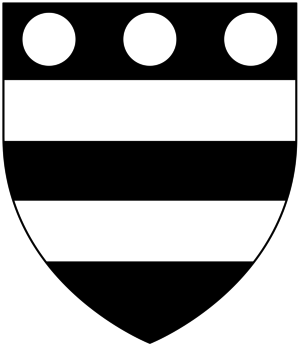
La bataille de Hedgeley Moor est un affrontement de la guerre des Deux-Roses. Elle s'est déroulée le 25 avril 1464 à Hedgeley Moor, au nord du village de Glanton, dans le Northumberland, et s'est conclue par une victoire de John Neville pour la Maison d'York sur les Lancastre menés par le duc de Somerset.
La pairie d'Angleterre rassemble tous les titres de pairies créés dans le royaume d'Angleterre avant 1707. La pairie d'Angleterre rassemblait les membres de la Chambre des lords du parlement anglais. En 1707, les royaumes d'Angleterre et d'Écosse furent réunis dans le royaume de Grande-Bretagne. Les pairs d'Angleterre intégrèrent la Chambre des lords du nouveau parlement de Grande-Bretagne, puis en 1801, celle du parlement du Royaume-Uni. En 1999, la « Loi de la Chambre des lords », retira aux pairs d'Angleterre leur droit de siéger, à l'exception du duc de Norfolk comme comte-maréchal et du marquis de Cholmondeley comme lord-grand-chambellan.
La bataille de Hexham est un affrontement de la guerre des Deux-Roses. Elle se déroule le 15 mai 1464 près de Hexham, dans le Northumberland, et se solde par une victoire de l'armée yorkiste, conduite par John Neville, sur les hommes de Henri Beaufort, qui est capturé et exécuté. Cette bataille marque la fin de la résistance des Lancastre dans le nord ; l'autorité d'Édouard IV ne sera plus sérieusement menacée avant le revirement de Richard Neville en 1469.